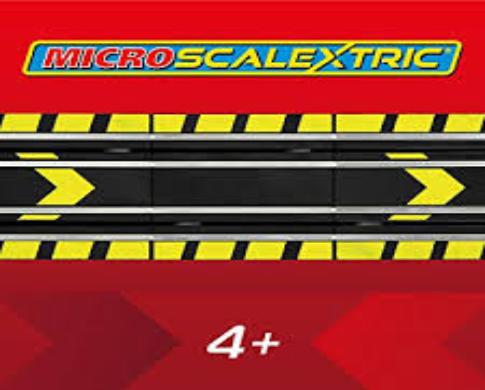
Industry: Transportation